Fort Mason

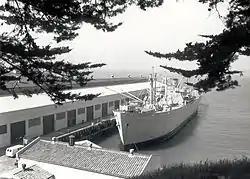
The SS Jeremiah O'Brien, a World War II era Liberty ship, at Fort Mason.

The San Francisco Port of Embarkation, a new command, was created on 6 May 1932 under Brigadier General Charles S. Lincoln with headquarters at Fort Mason assuming command over the Army Transport Service, the San Francisco General Quartermaster Depot at Fort Mason and the Overseas Replacement and Discharge Service at Fort McDowell, California.